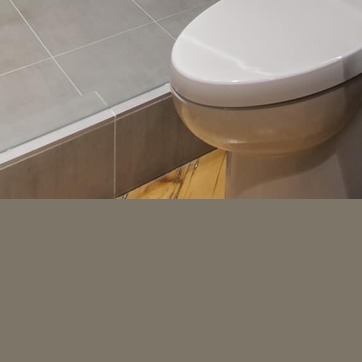
Material: tile